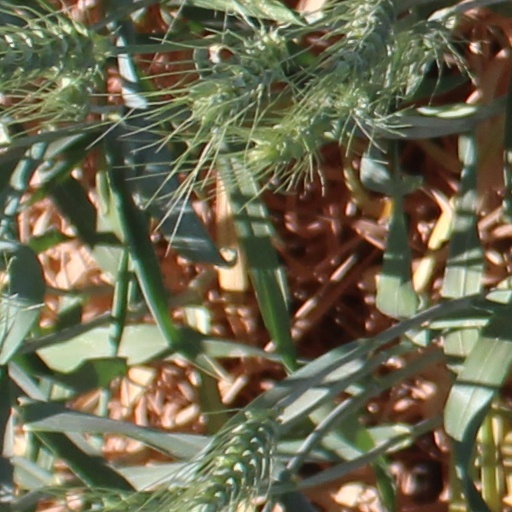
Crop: wheat